Lester Lefton

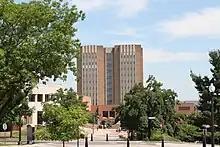
The Lefton Esplanade at Kent State University was named after Lester Lefton.

Named Kent State president in 2006, Lefton oversaw one of the nation's largest university systems and the second largest university in the state of Ohio. Kent State's eight campuses provide more than 280 academic programs to a record 41,300 undergraduate and graduate students. He earned $520,000 a year, plus up to 20 percent bonus, retirement benefits, a housing allowance, automobile, entertainment, deferred annuity, etc.